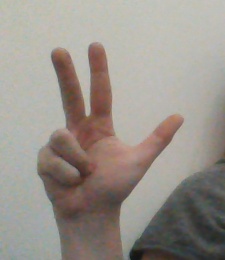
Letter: al